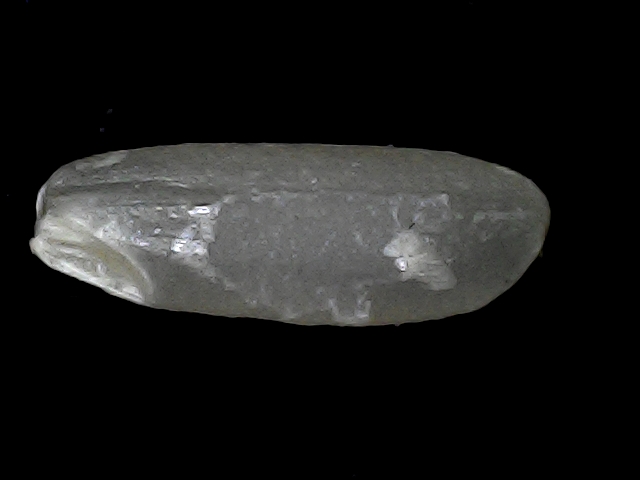
Rice variety: BD30